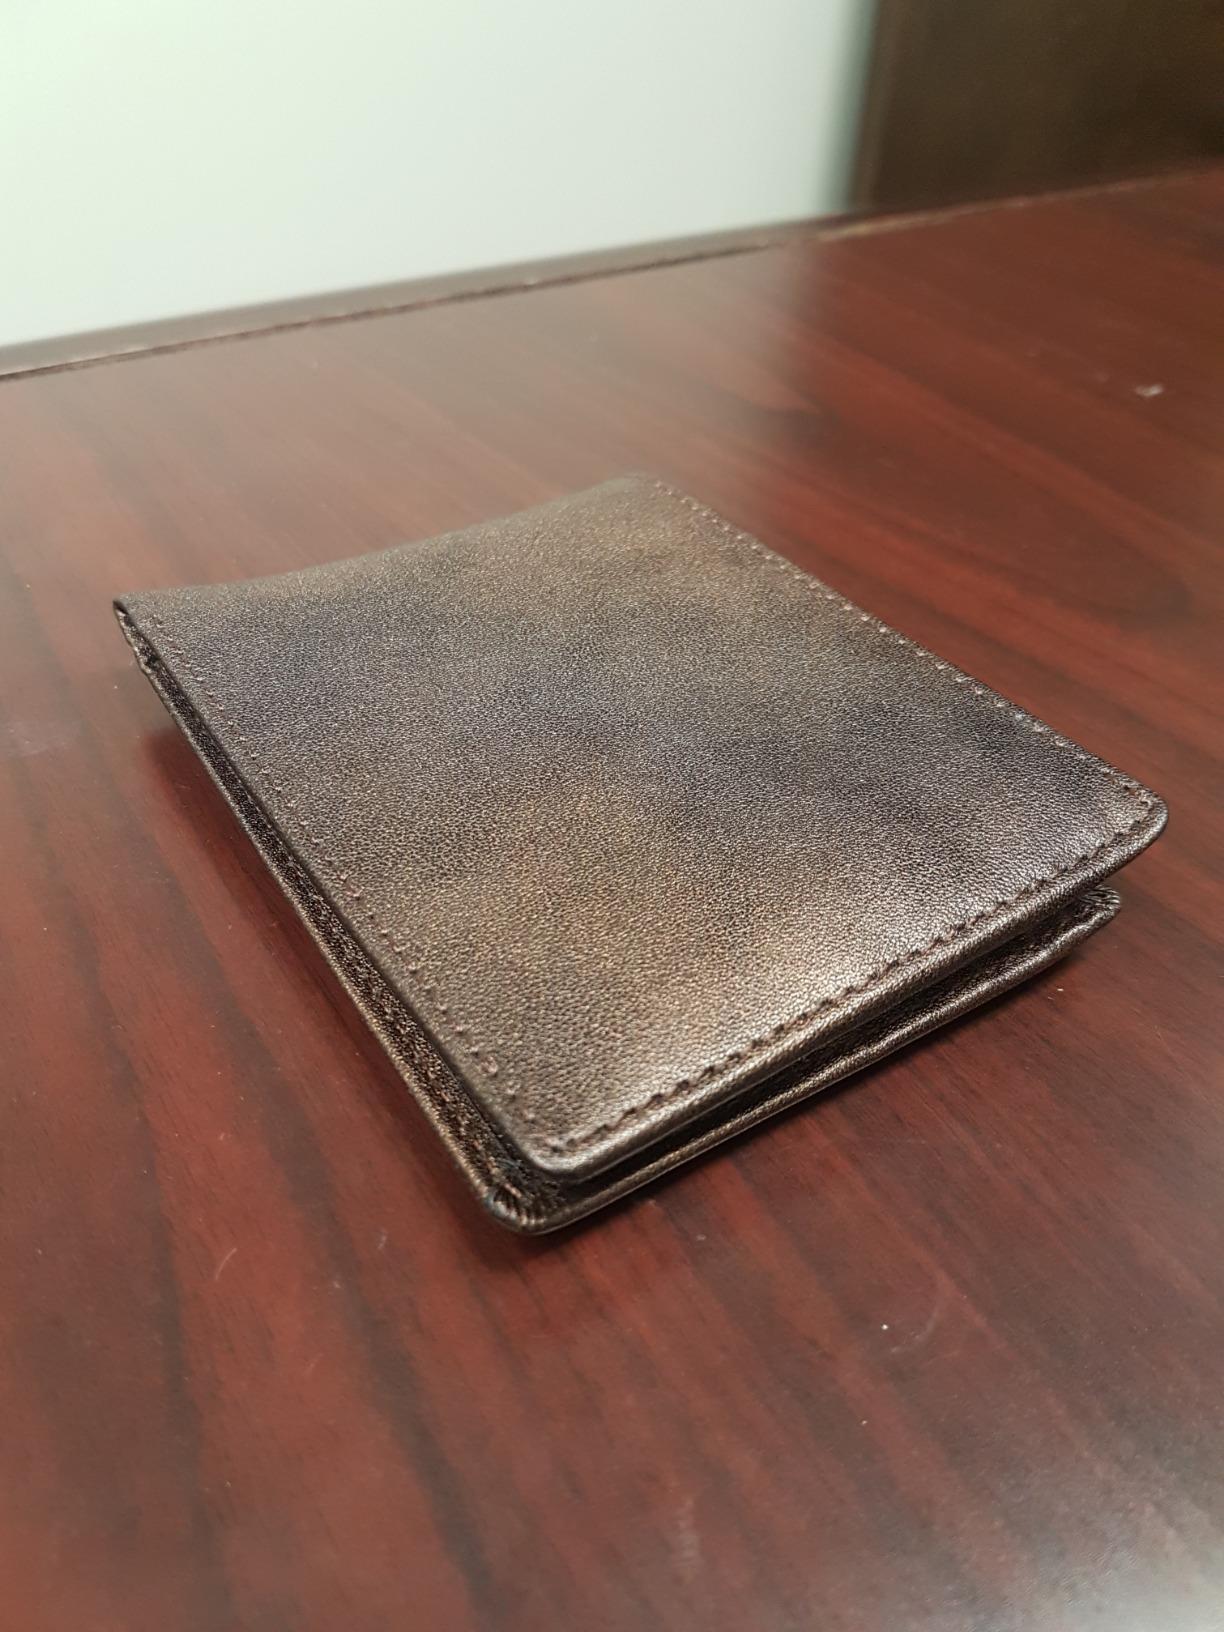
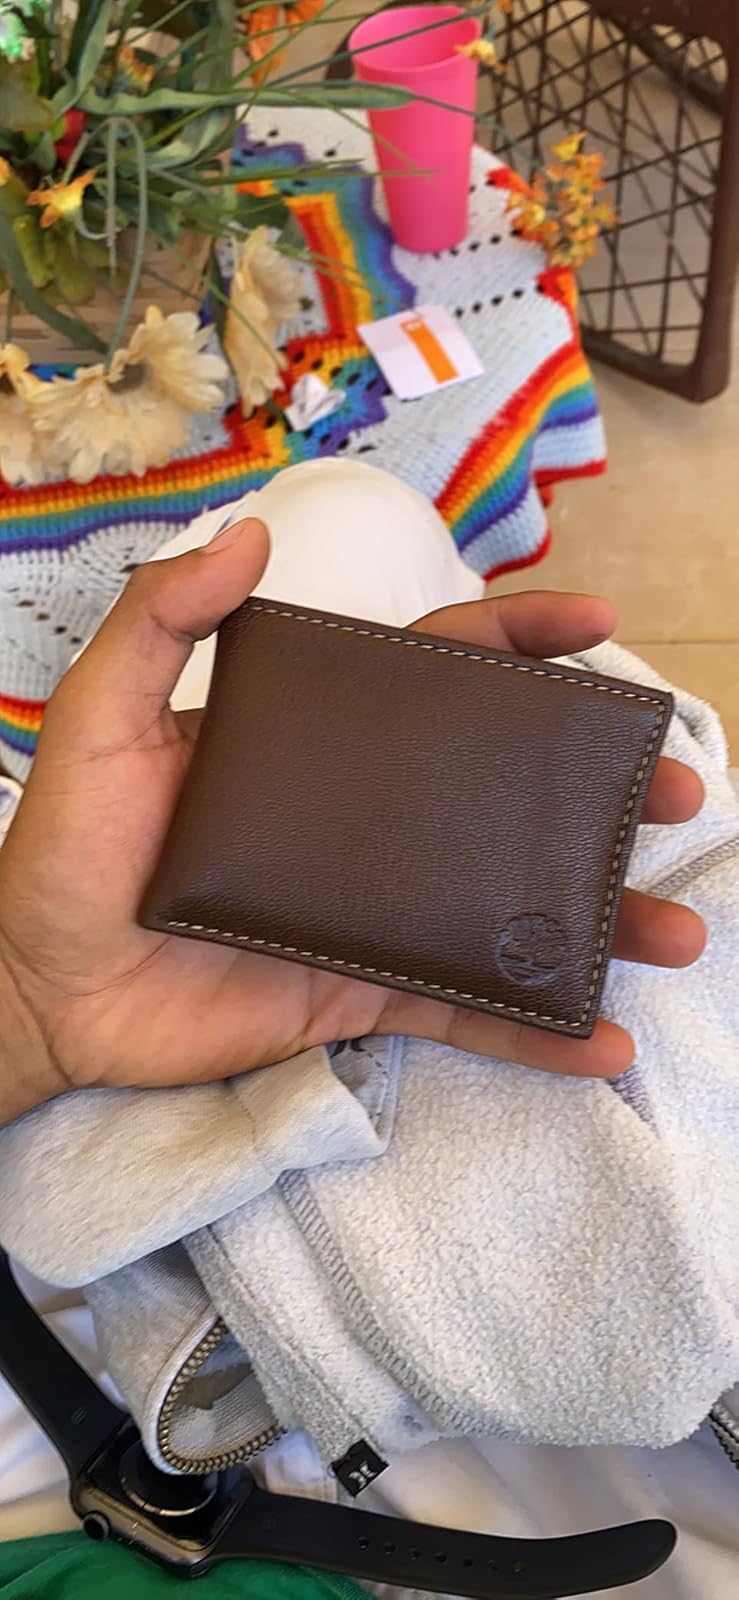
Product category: accessories_wallet
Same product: no